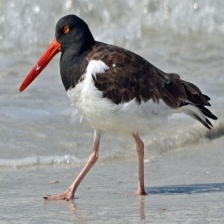
Species: OYSTER CATCHER
Scientific name: HAEMATOPUS
ImageNet parent category: oystercatcher